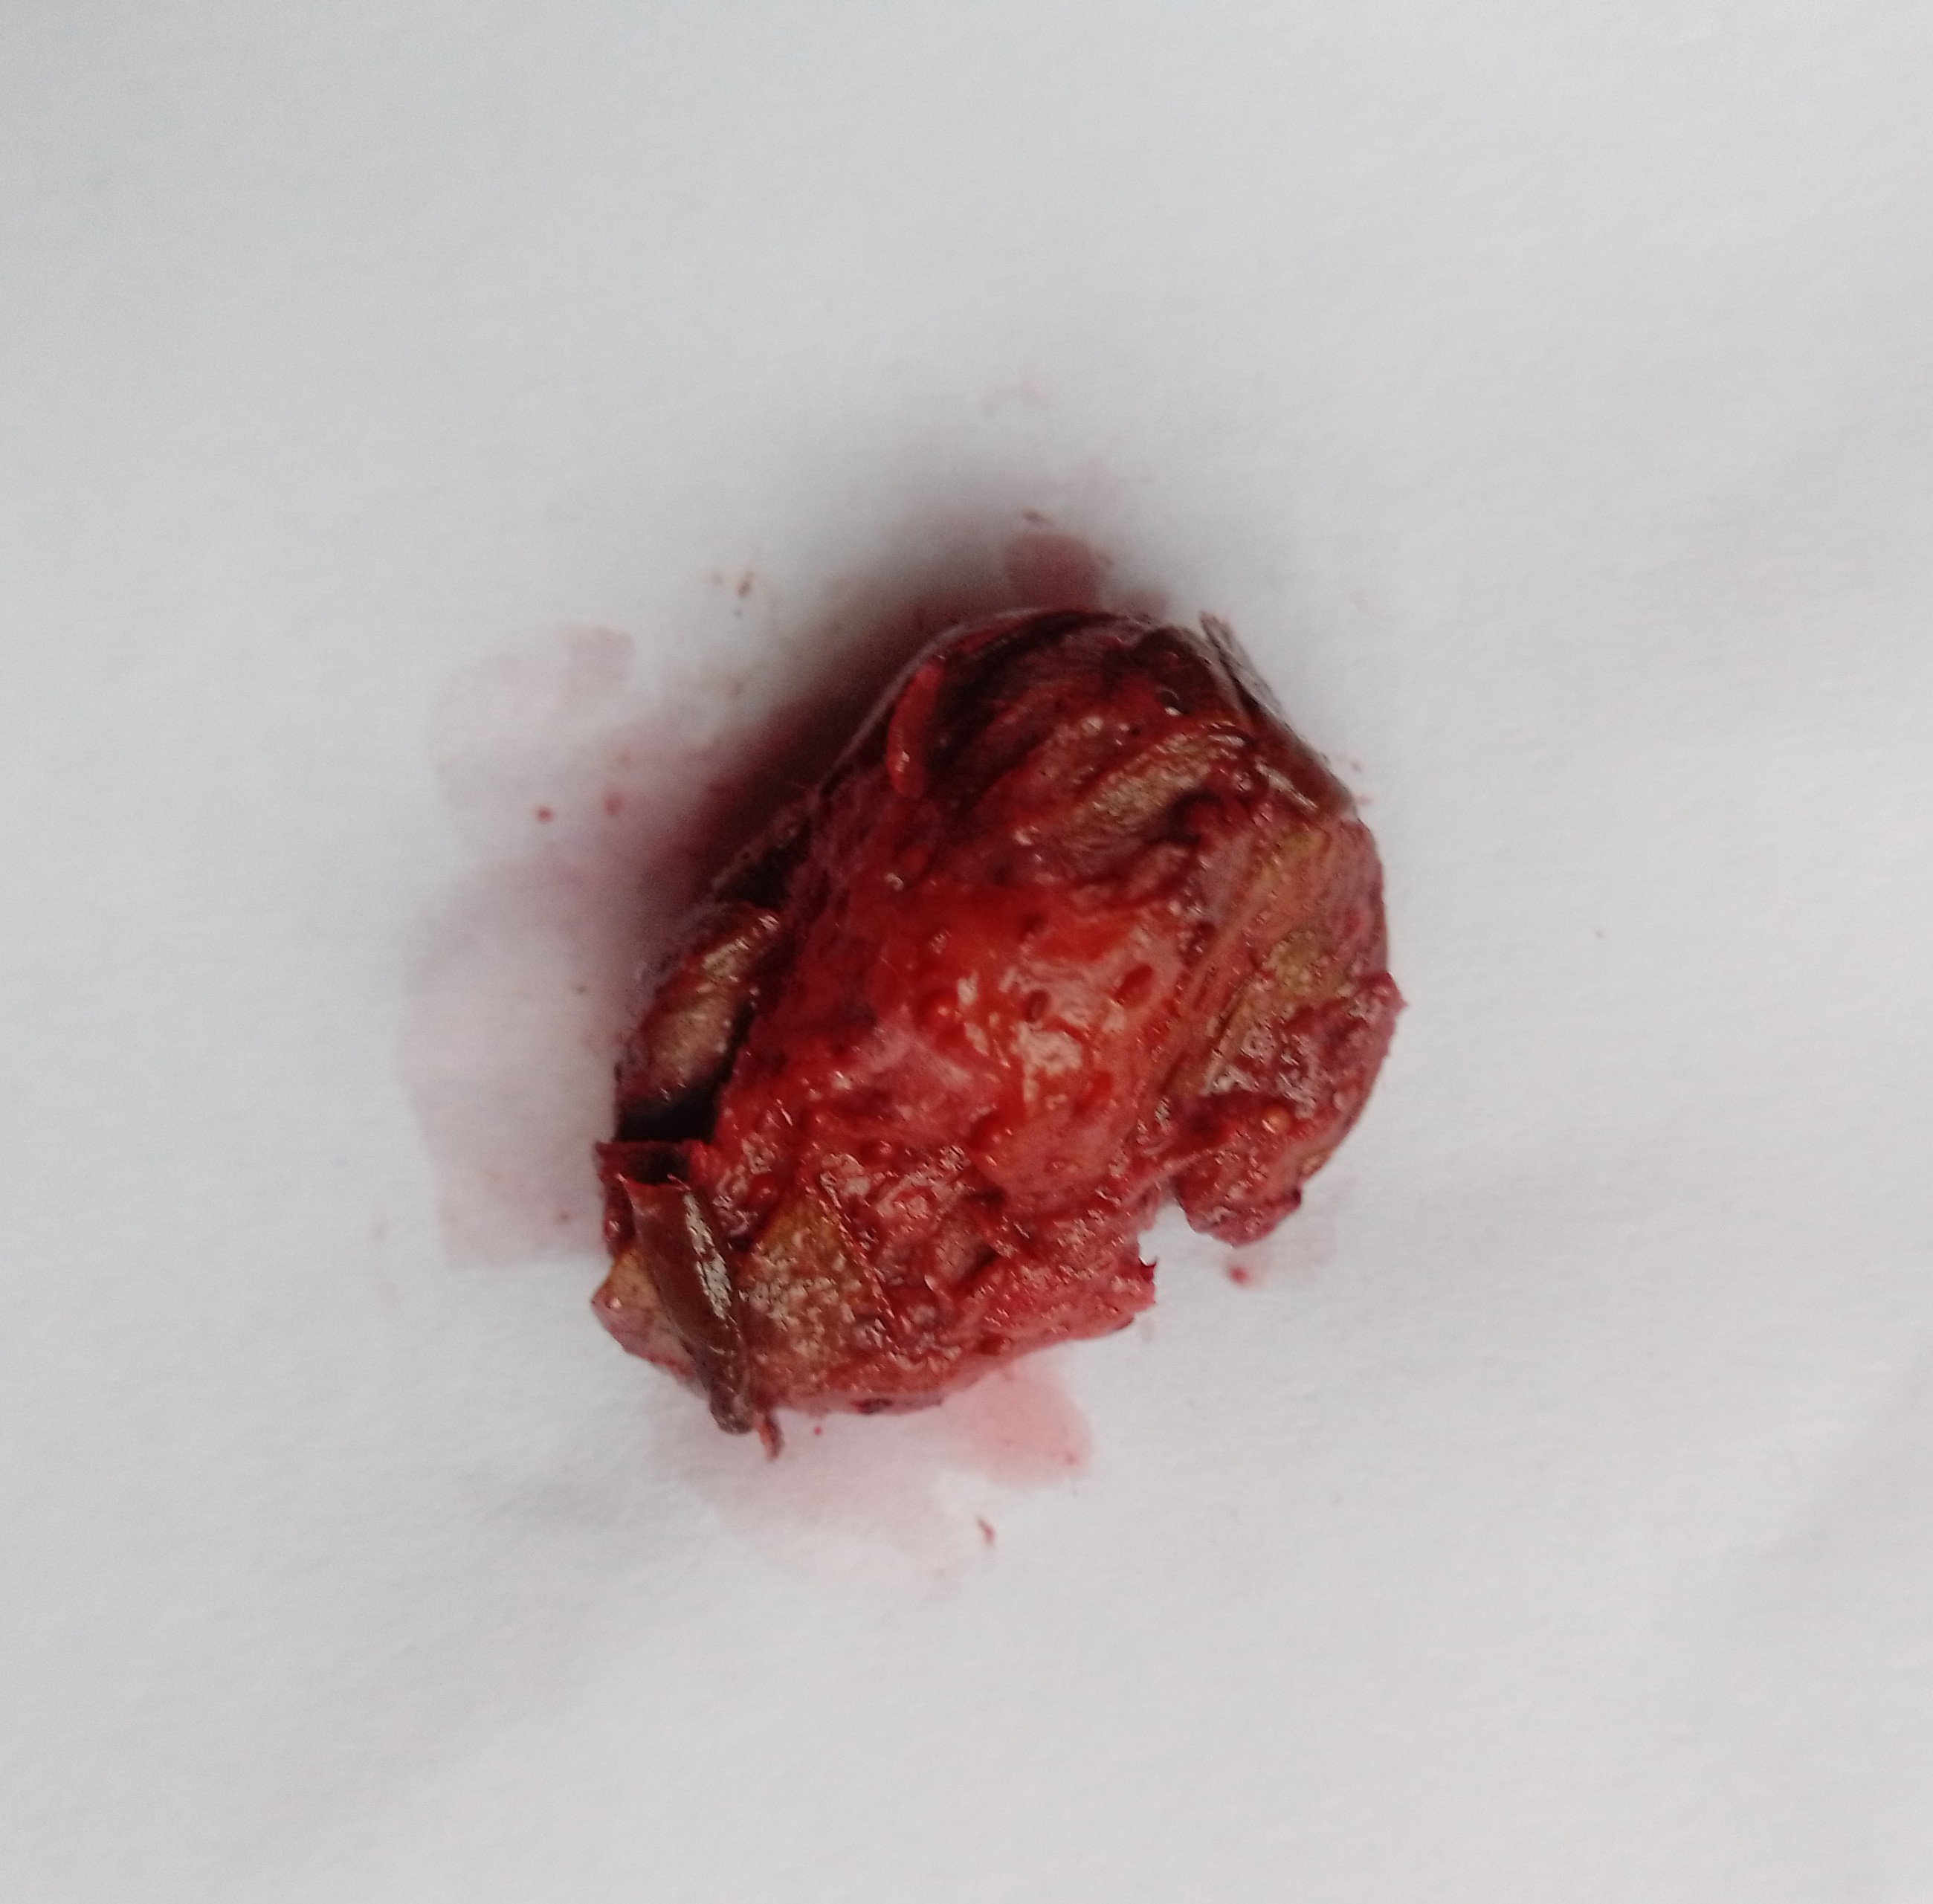
Fruit: strawberry
Condition: rotten